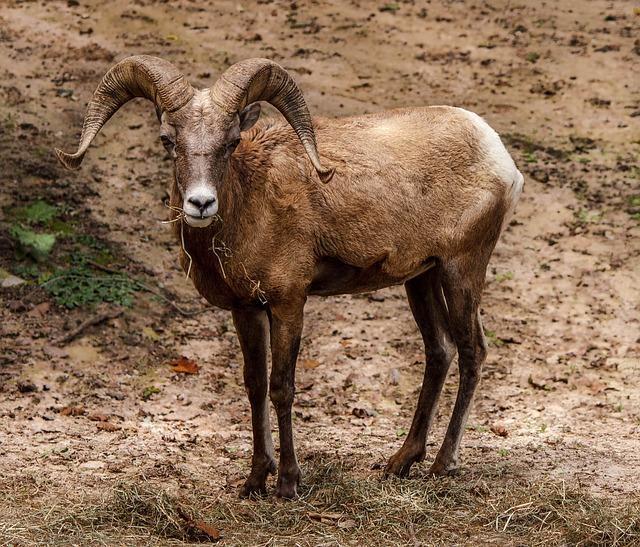
sheep